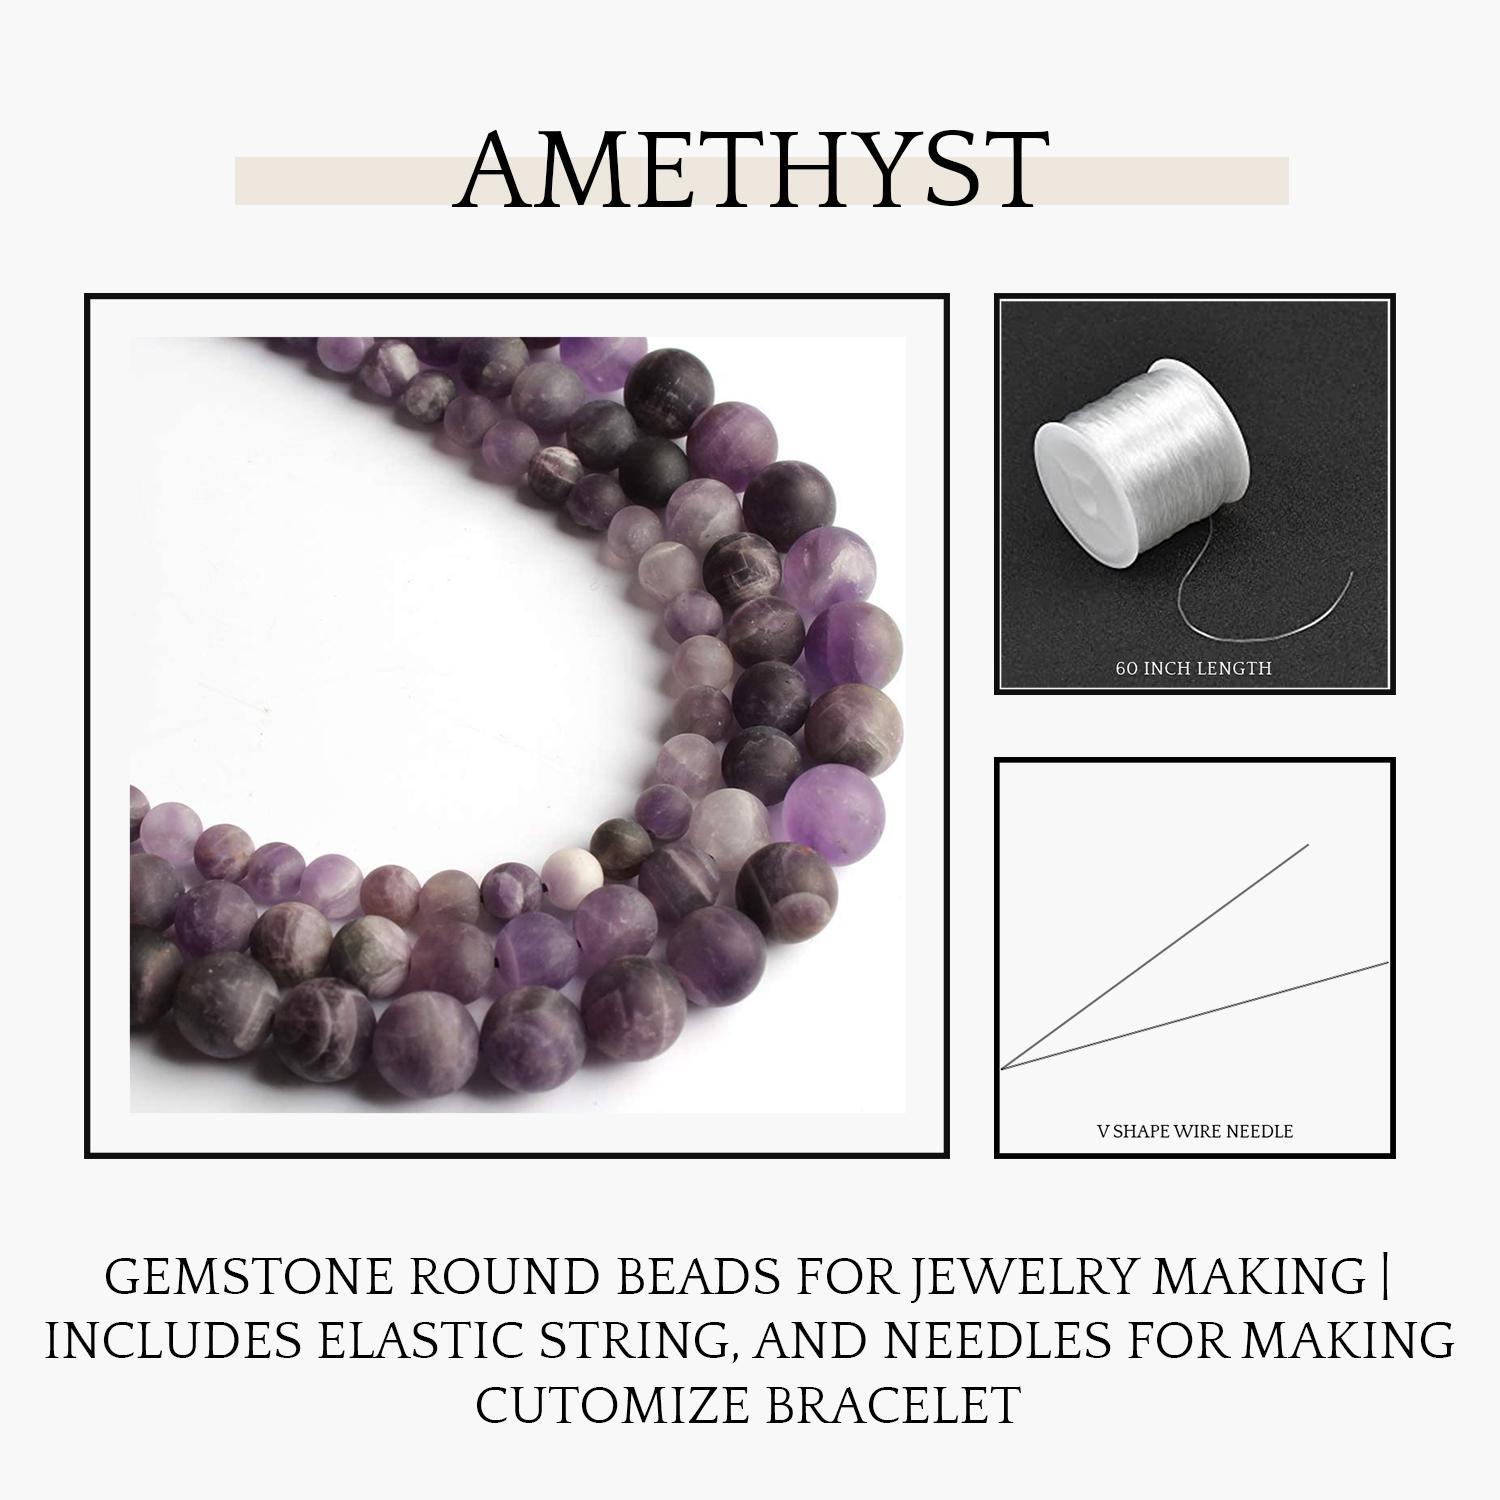
 DIYSM Jewelary making Gemstone Round Beads | (8MM, Amethyst)
Type: Bracelets & Bangles
Brand: DIYSM
Price: Rs. 495
 DIYSM Jewelary making Gemstone Round Beads | (8MM, African Turquoise)